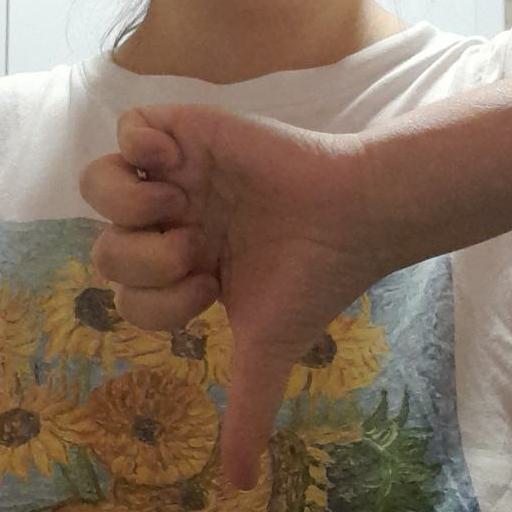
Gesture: dislike